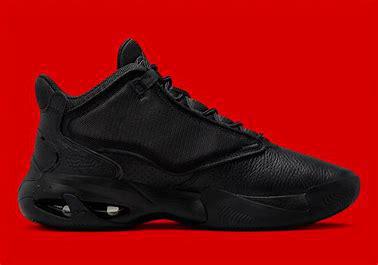
Brand: Jordan
Model: Max Aura 4